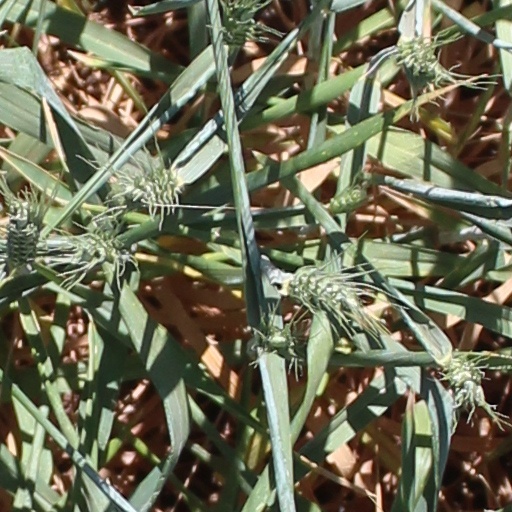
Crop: wheat